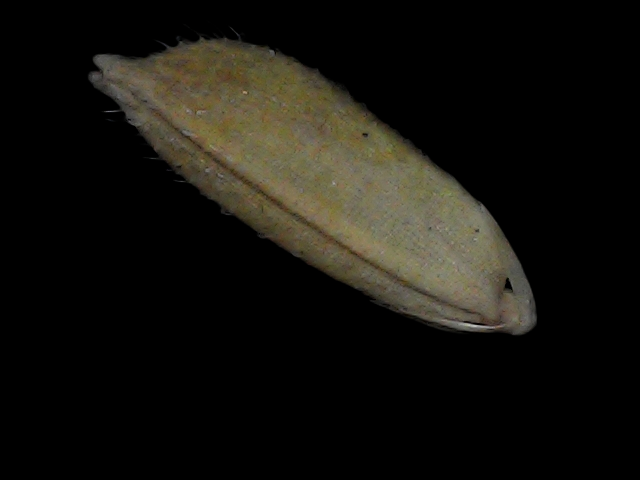
Rice variety: Bd93